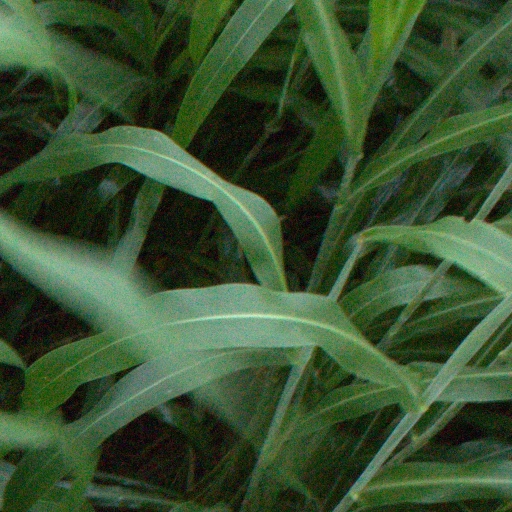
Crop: sorghum